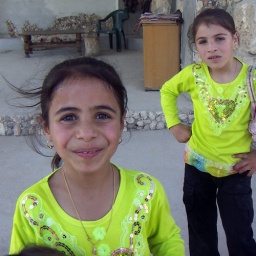
Palestinian girls in new clothes from Eid al-Fitr